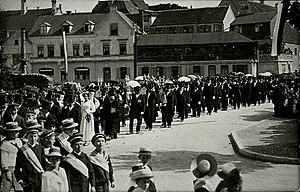
La synagogue de Memmingen a été construite en 1909 et comme la majorité des synagogues en Allemagne, elle sera détruite par les nazis en 1938.